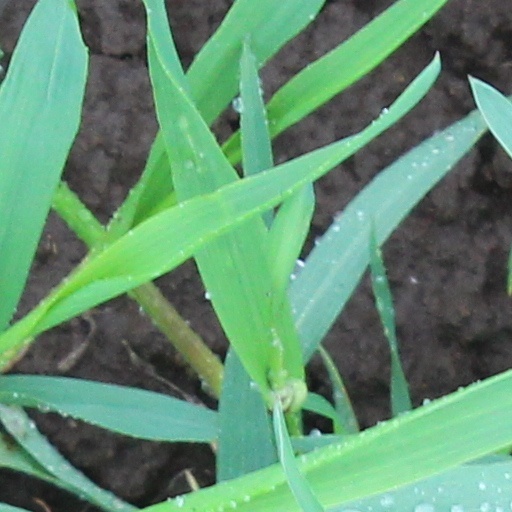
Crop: wheat